The Shattering: America in the 1960s

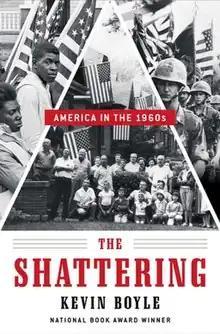

The Shattering: America in the 1960s is a 2021 book by historian Kevin Boyle, published by W.W. Norton & Company. The book depicts American history throughout the 1960s.